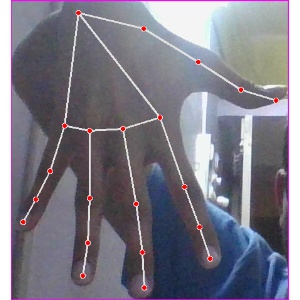
अक्षर: ढ